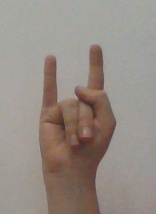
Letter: la